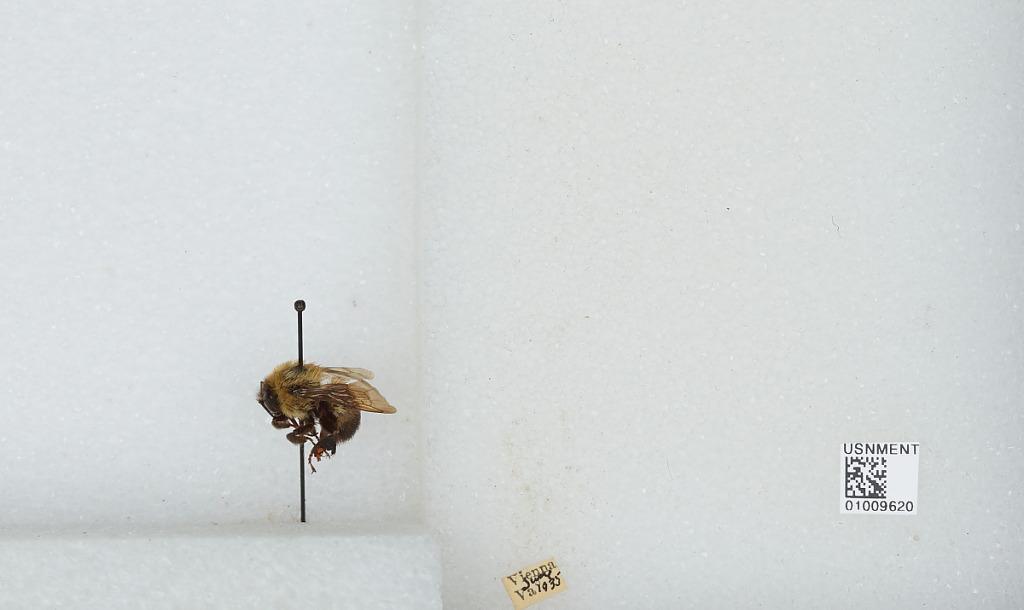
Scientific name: Bombus (Separatobombus) griseocollis (De Geer)
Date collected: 1935-6-
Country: United States
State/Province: Virginia
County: Fairfax
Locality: Vienna
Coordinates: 38.9, -77.2667